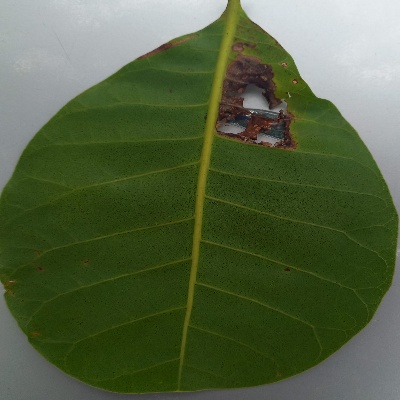
Crop: Cashew
Condition: anthracnose